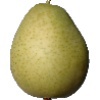
Label: Pear 1